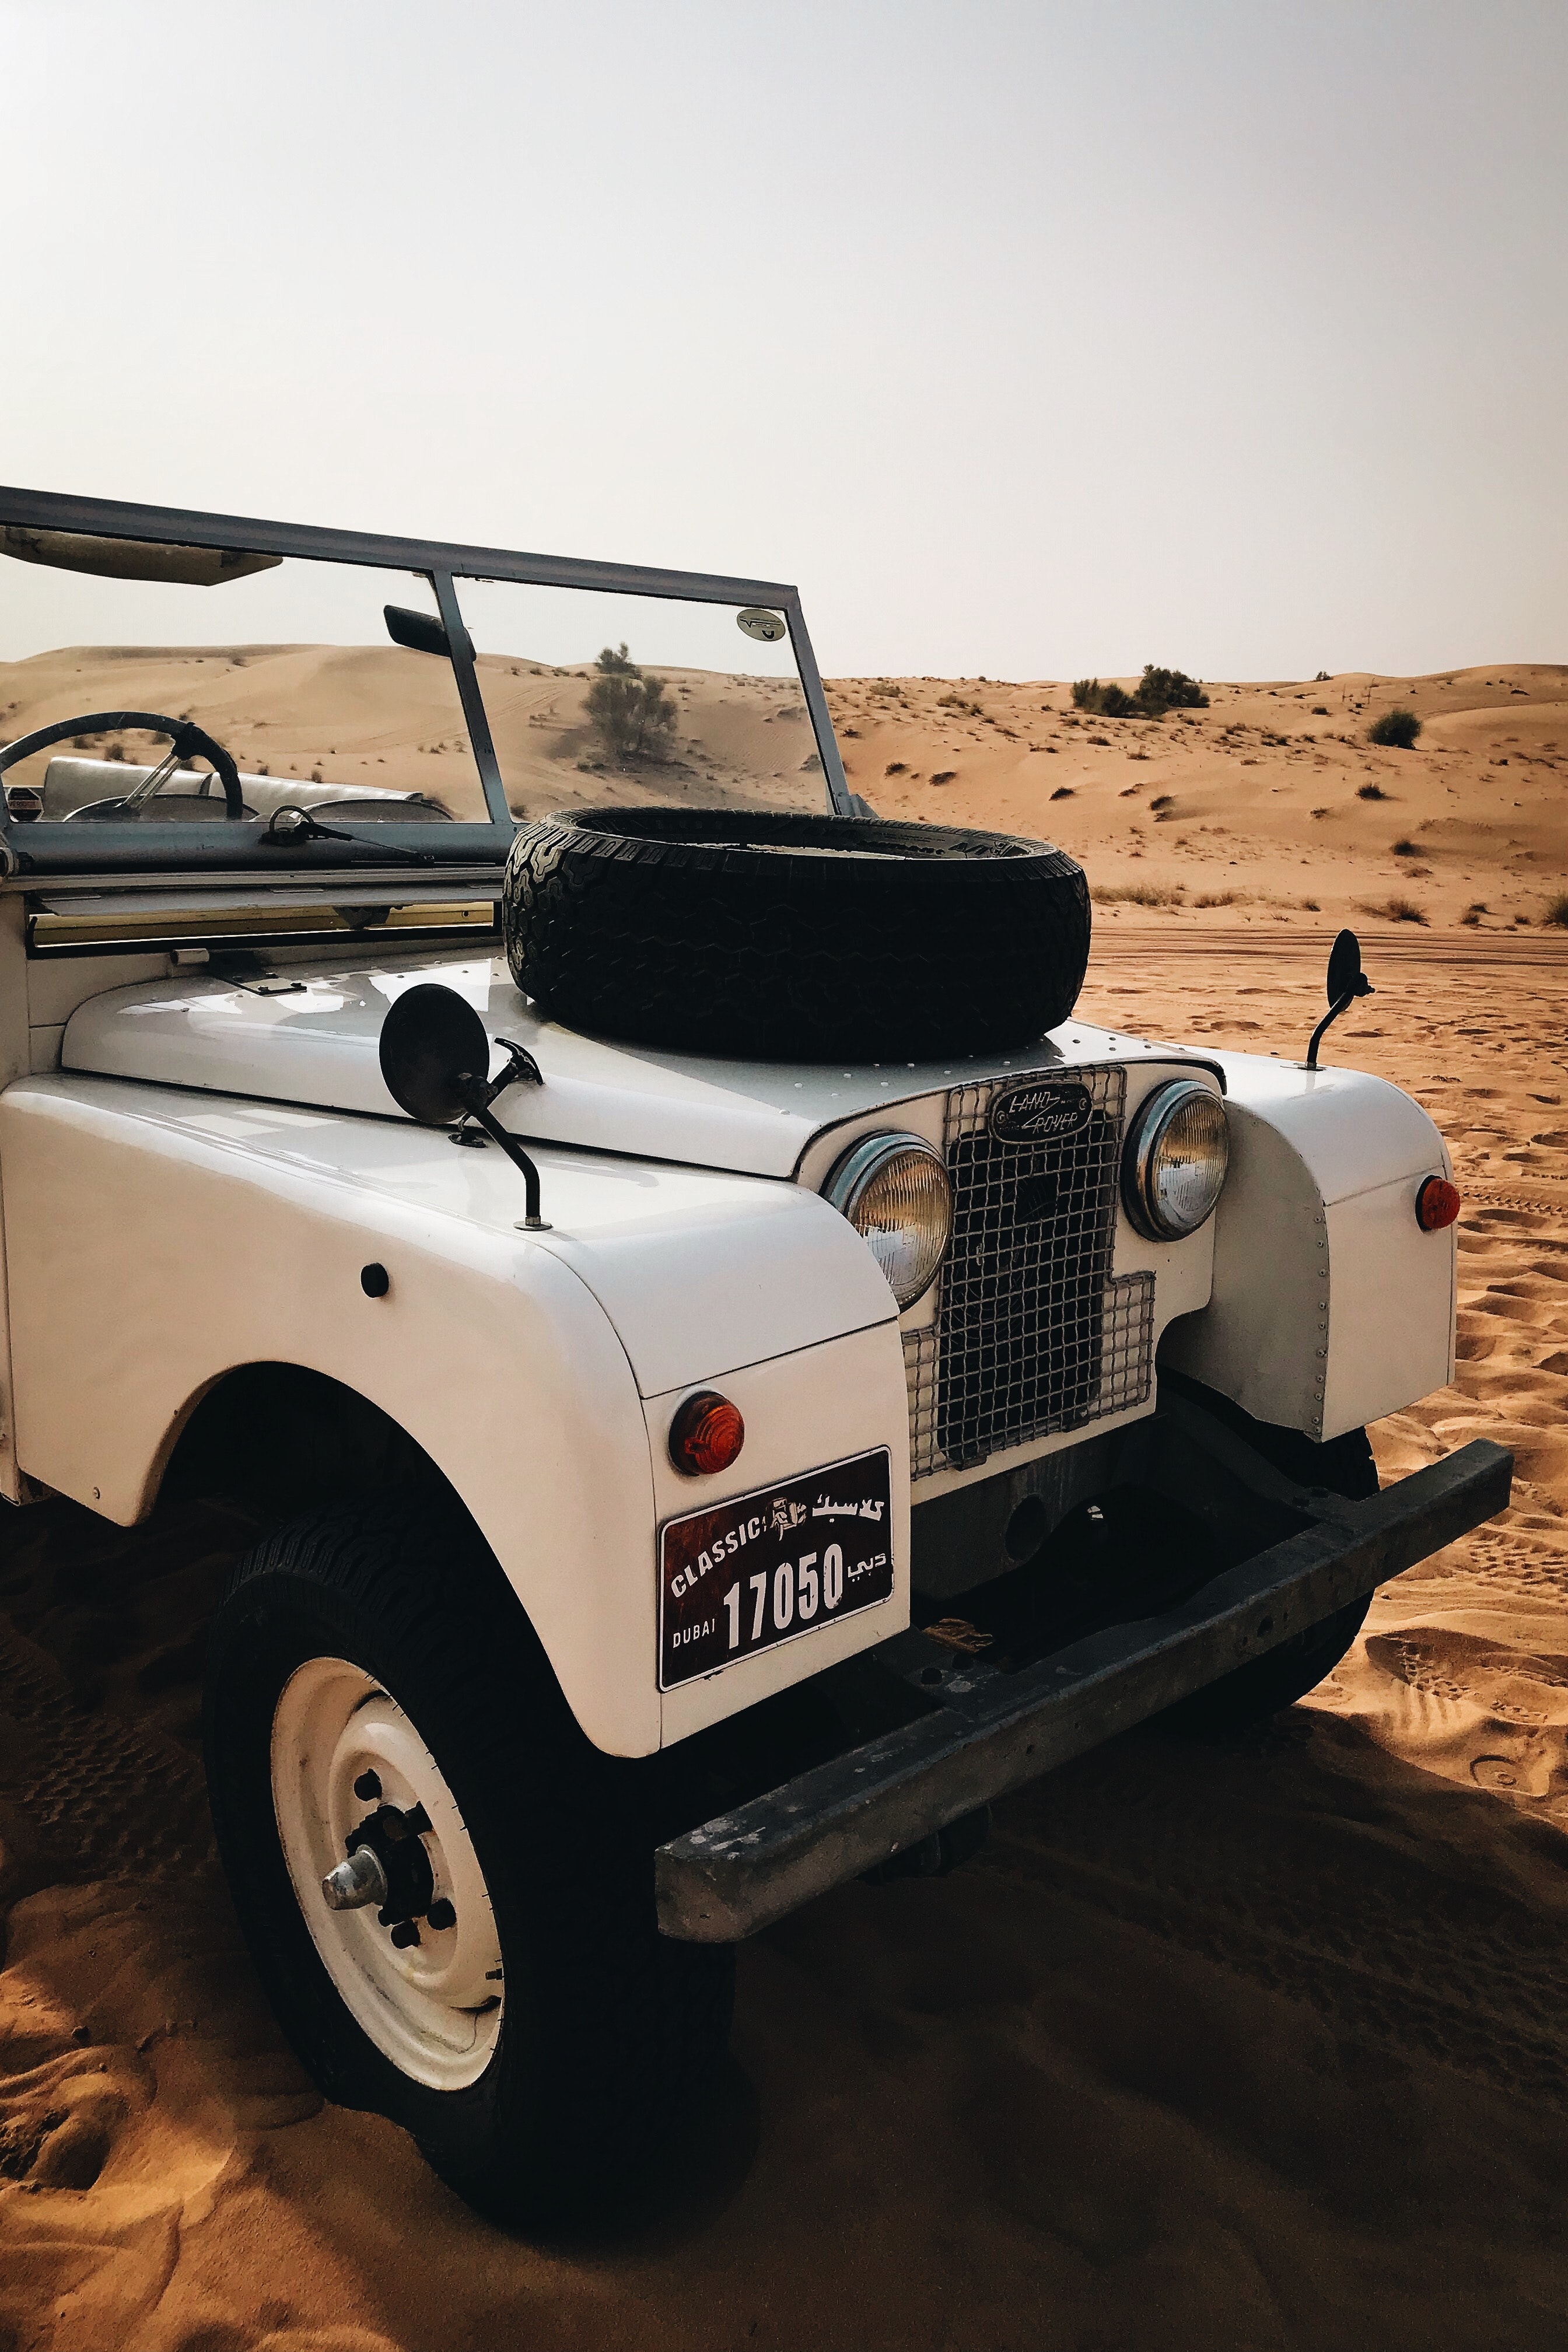
car, vehicle, motor vehicle, vintage car, automotive design, off road vehicle, automotive exterior, off roading, sand, land rover series